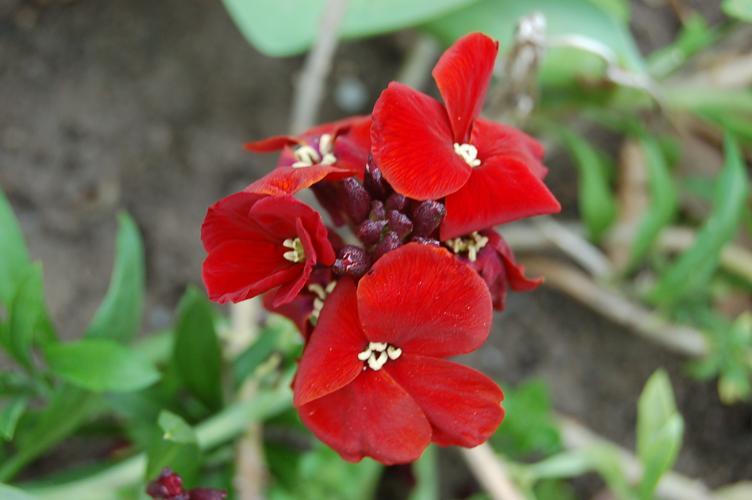
Label: wallflower